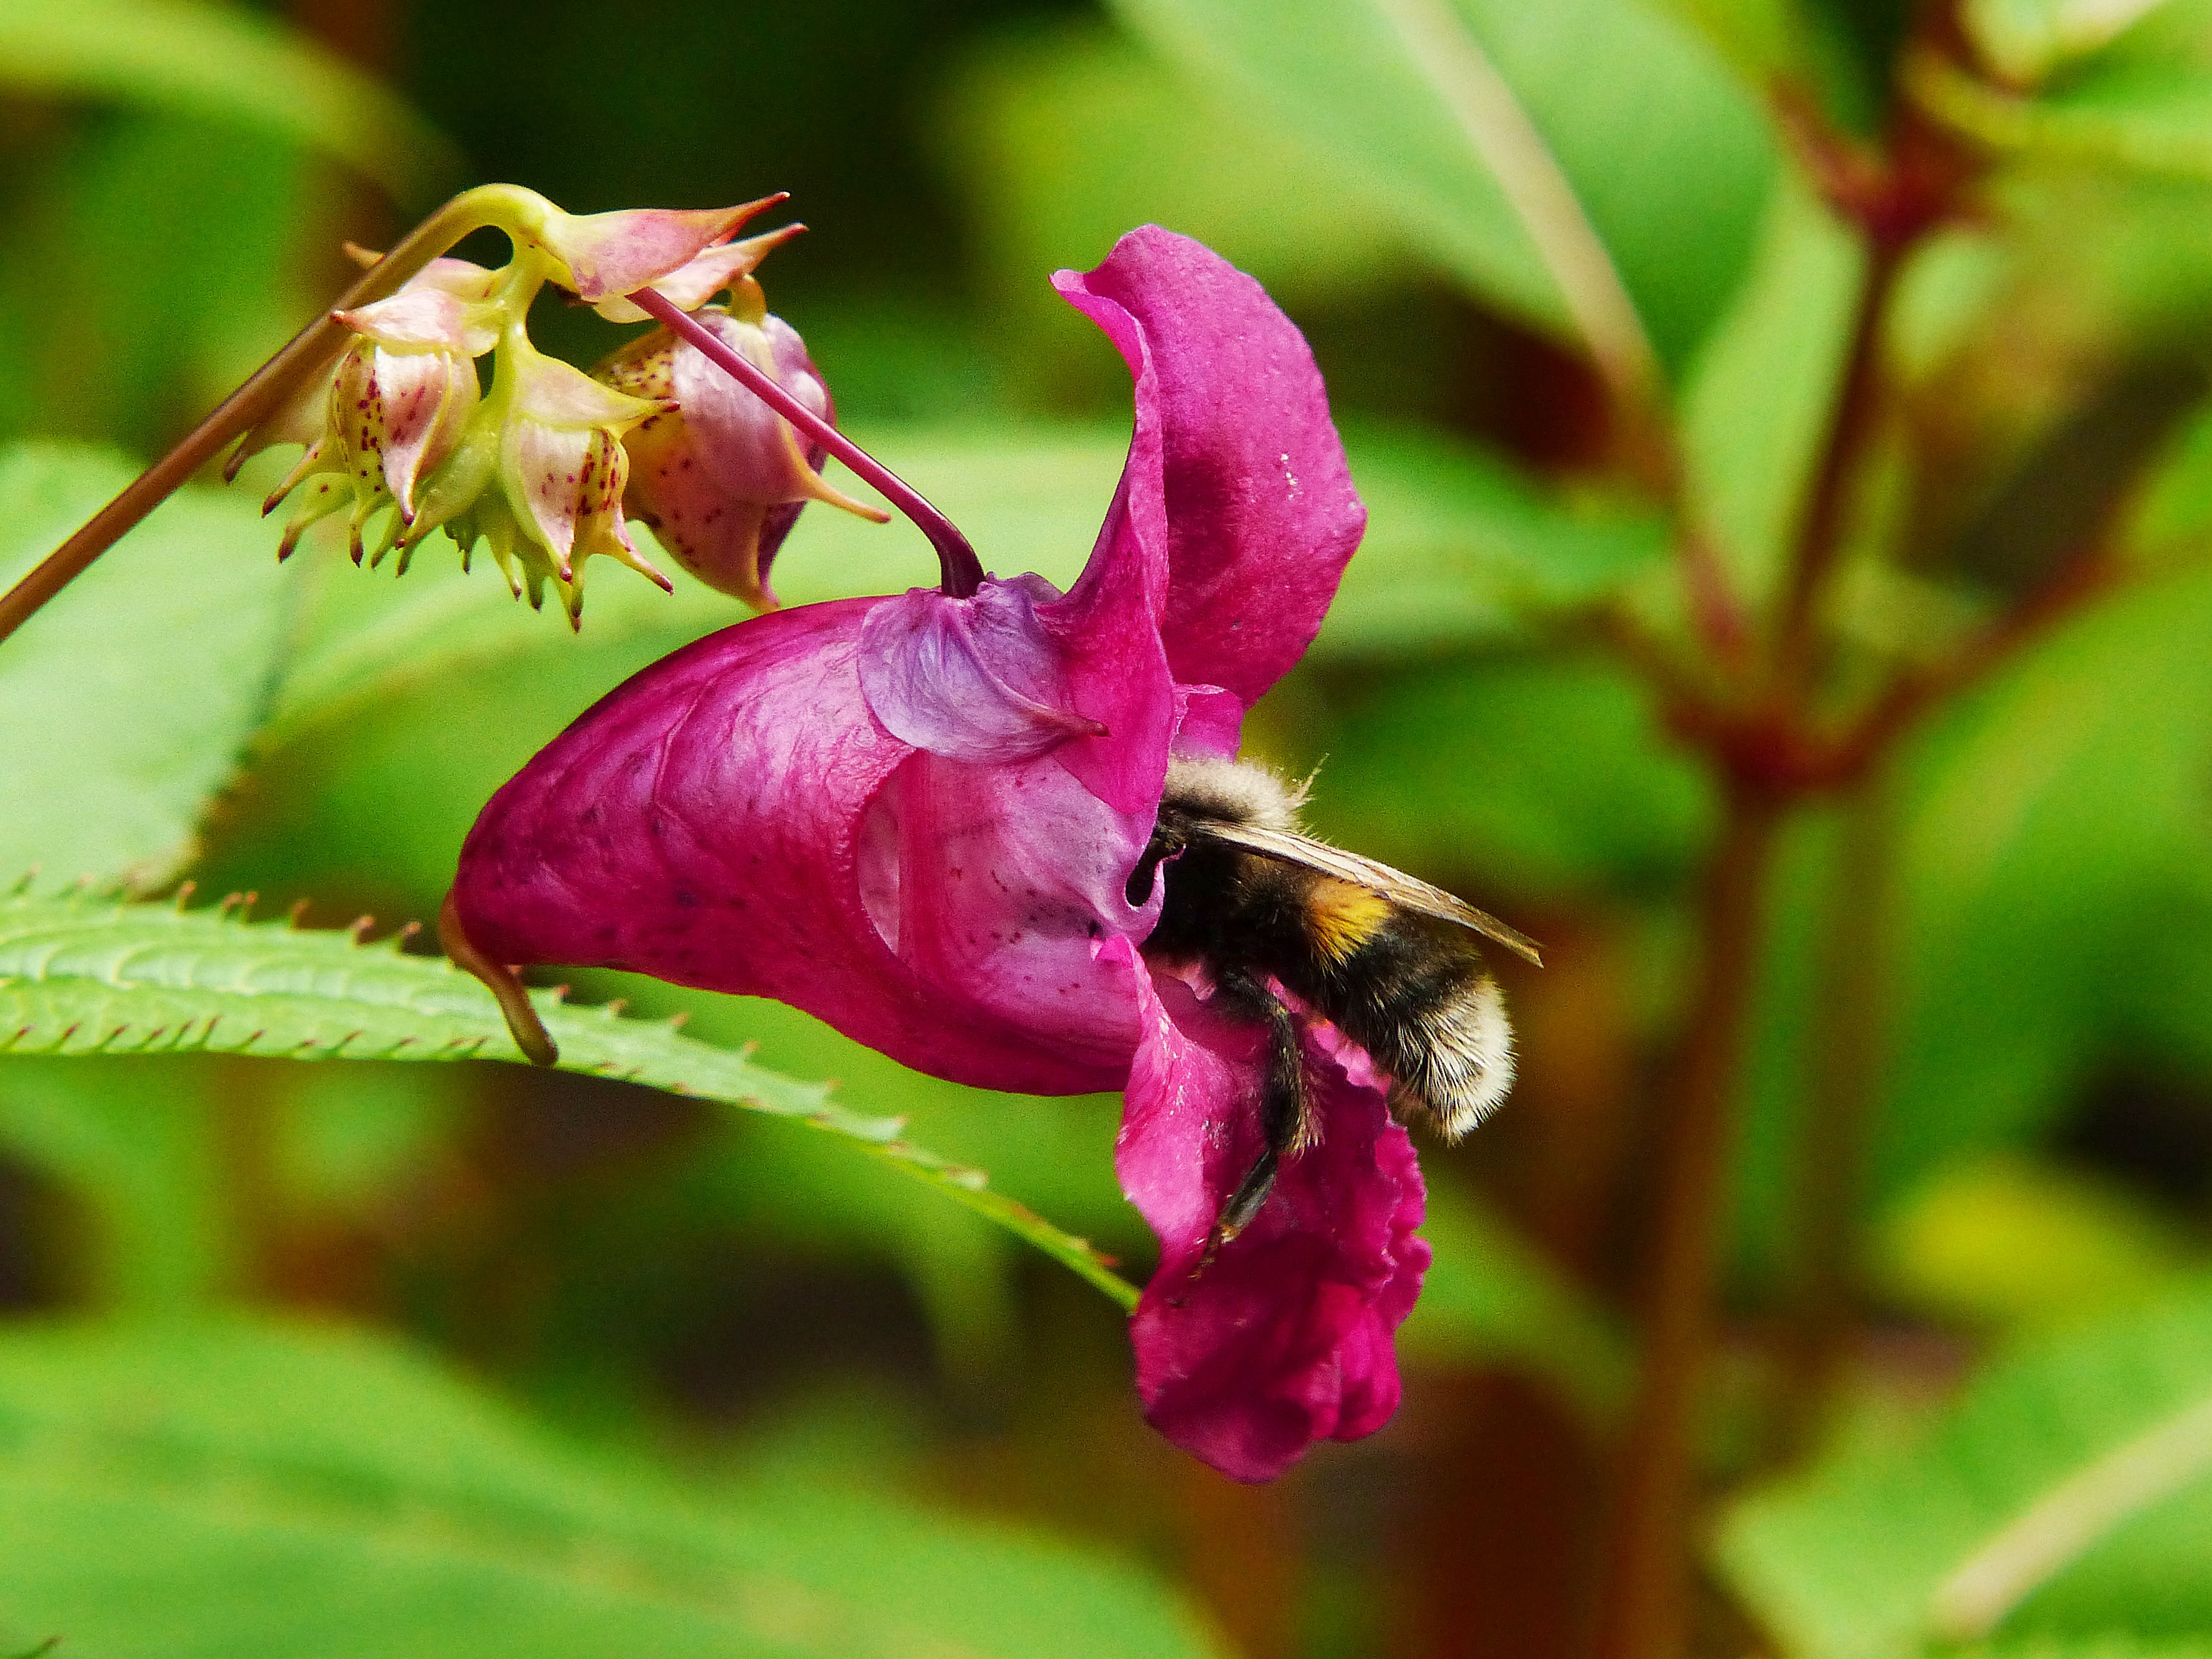
nature, blossom, plant, leaf, flower, petal, bloom, insect, botany, pink, flora, wild flower, wildflower, close up, shrub, bee, annual, hummel, nectar, macro photography, flowering plant, himalayan balsam, indian springkraut, red spring herb, land plant, membrane winged insect